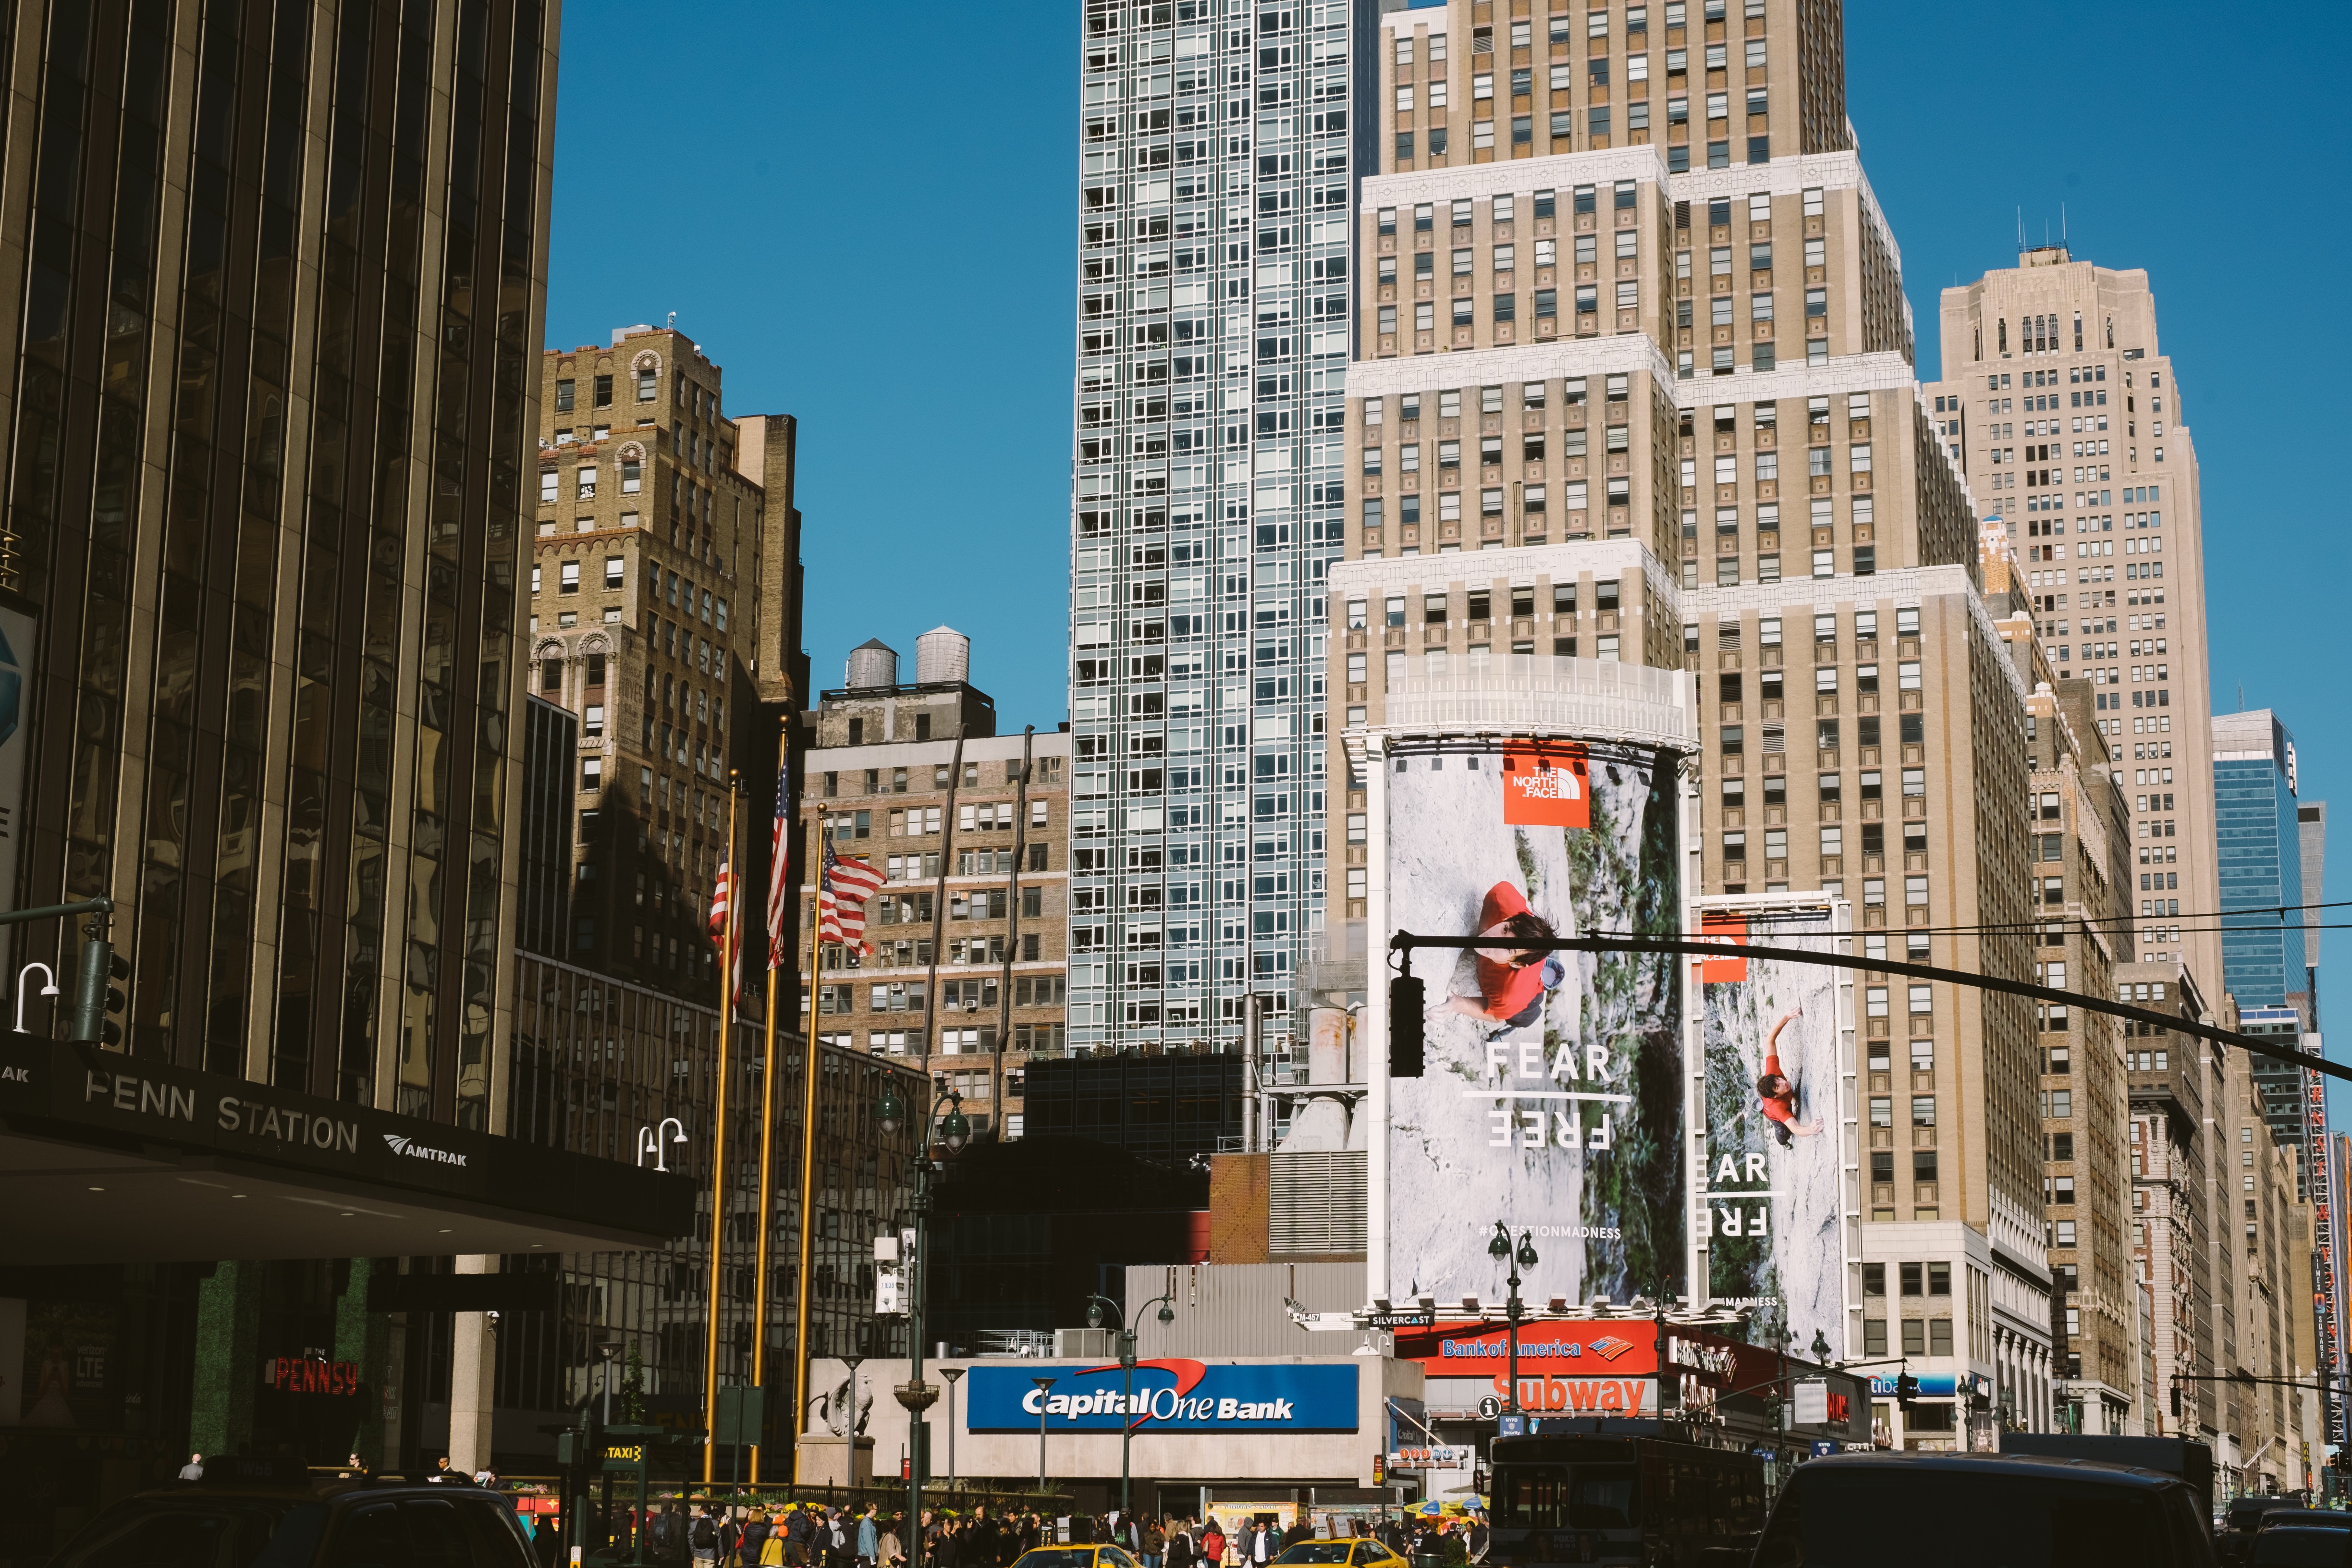
architecture, road, skyline, street, town, city, skyscraper, cityscape, downtown, landmark, tourism, tower block, infrastructure, metropolis, neighbourhood, urban area, human settlement, metropolitan area